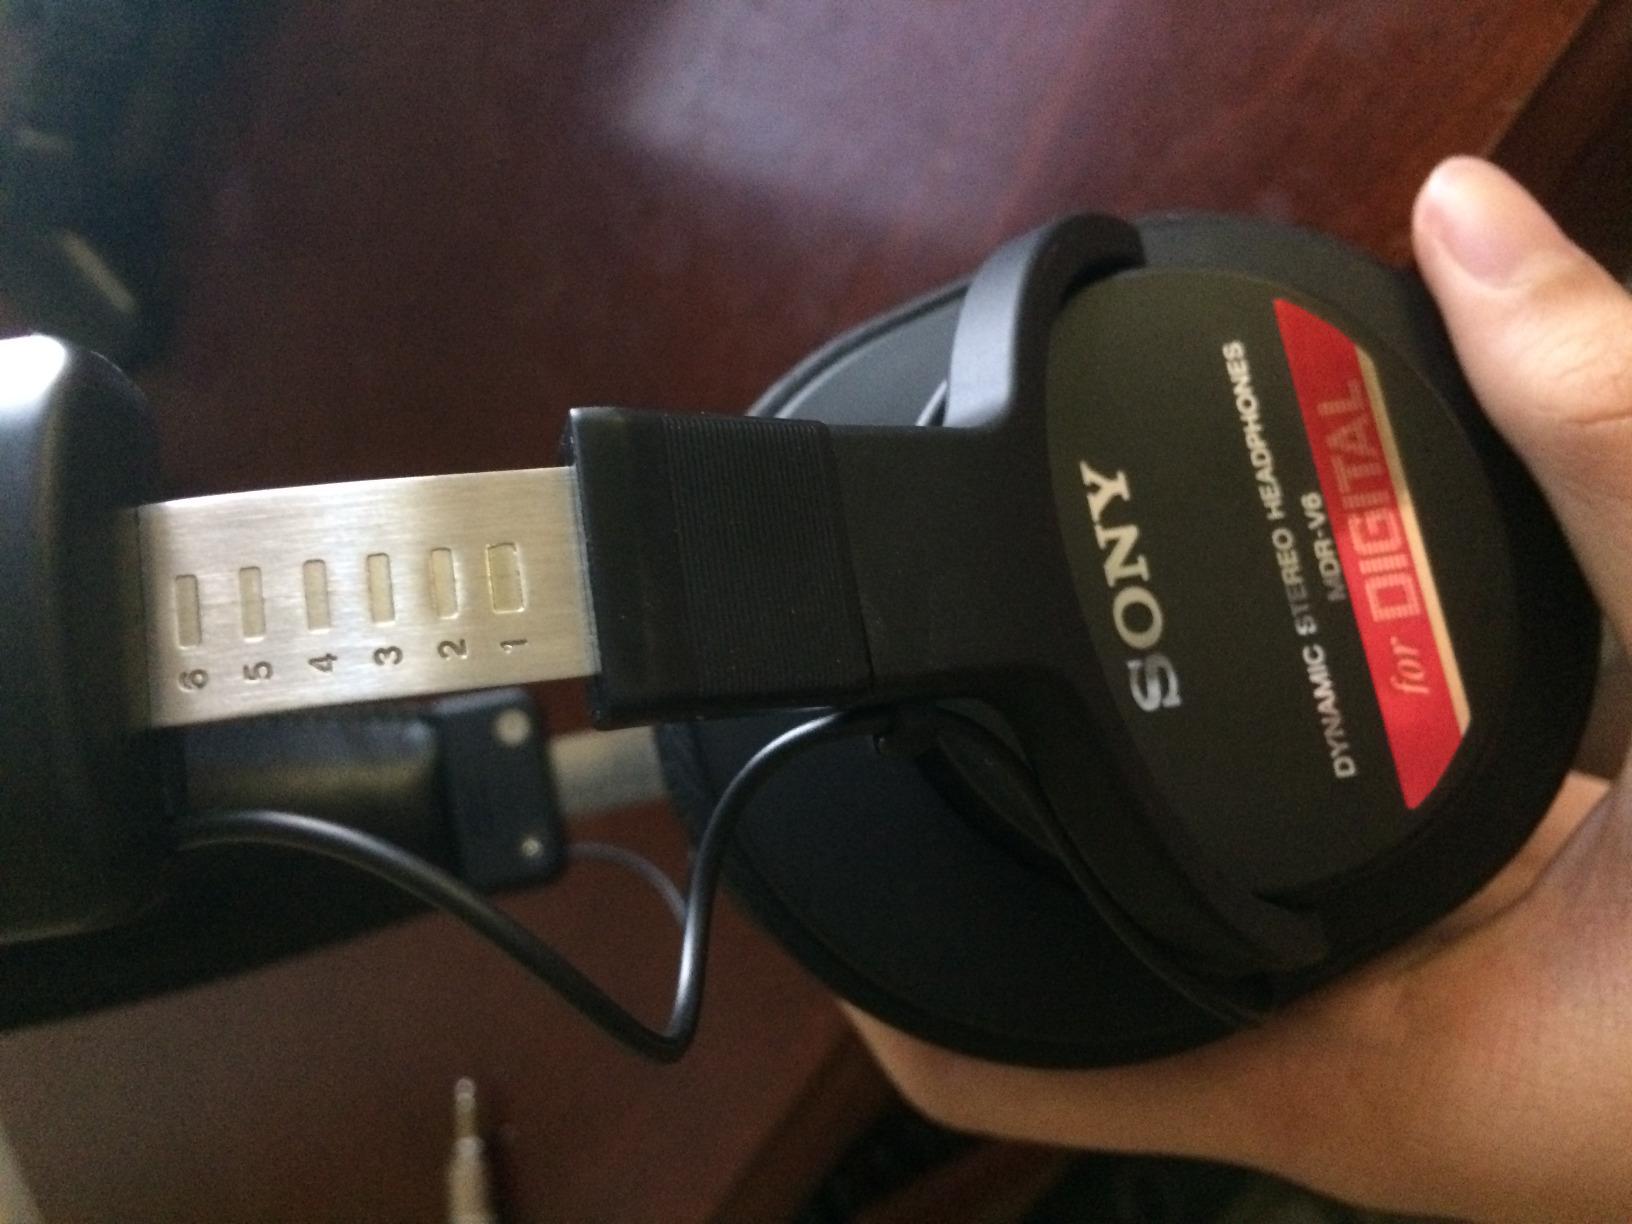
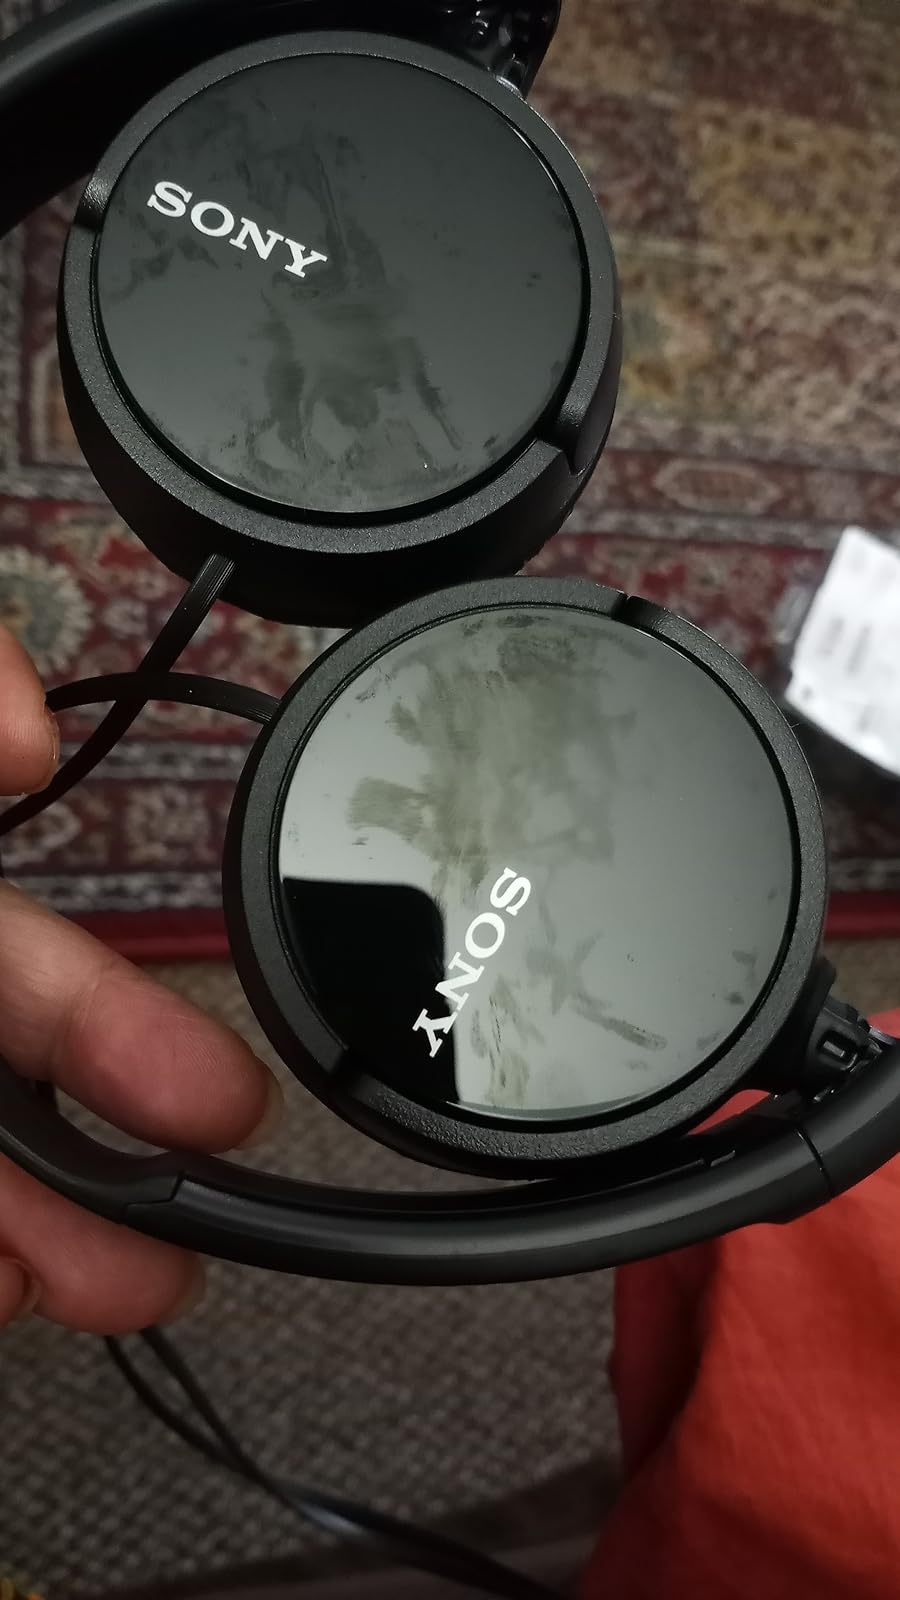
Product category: headphones
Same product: no